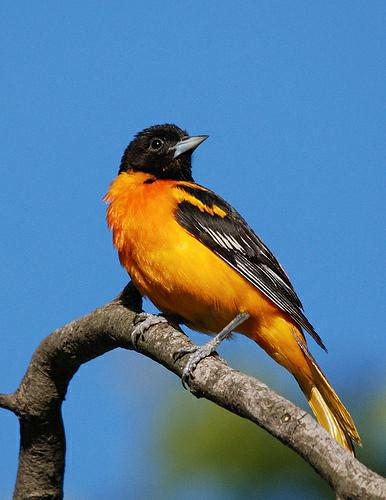
A photo of a baltimore oriole